Kurzweil Music Systems

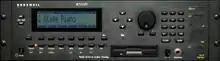
K2000VPR

The K2500R and K2500/K2500X, released in 1995 and 1996 respectively, were substantial improvements to the K2000R and K2000, increasing polyphony to 48 voices and supporting up to 128MB of sample RAM. The K2500 and later K2600 models can have a single patch running 192 virtual oscillators. There were also a number of other minor improvements as well as sound expansion options (daughterboard including 4MB piano ROM expansion, 8MB orchestral ROM board and 8MB contemporary ROM board).